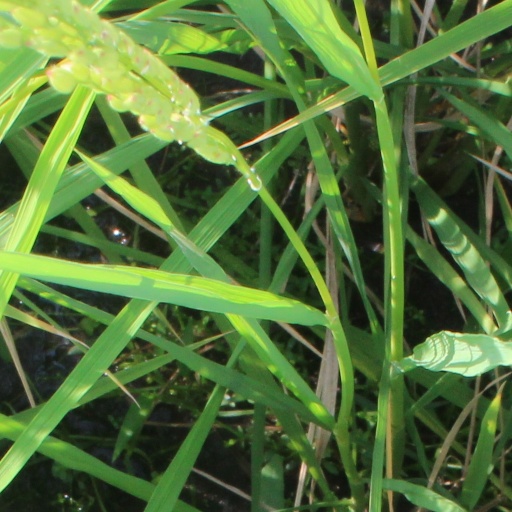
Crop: rice